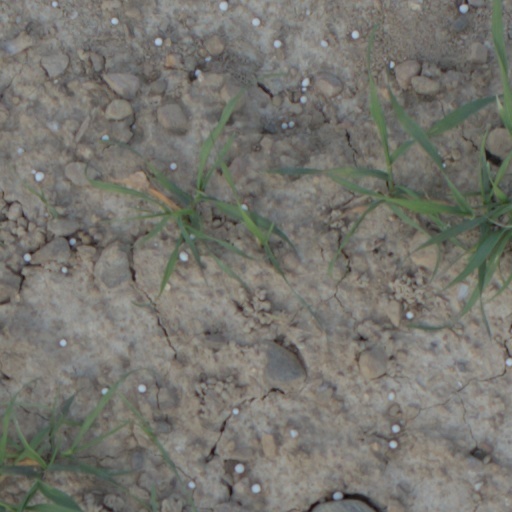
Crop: wheat